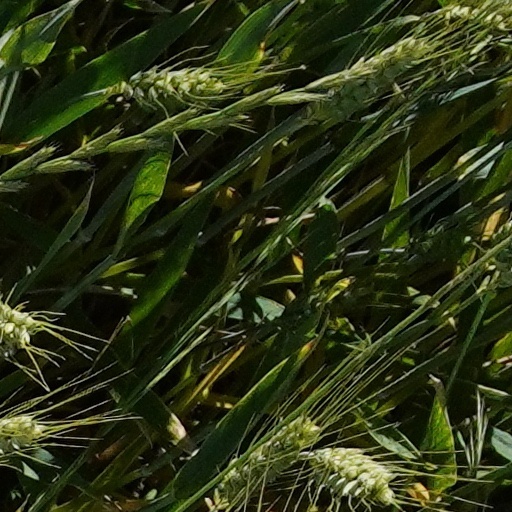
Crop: wheat